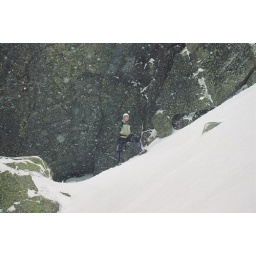
peter near rock wall